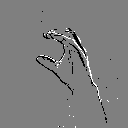
ASL letter: c